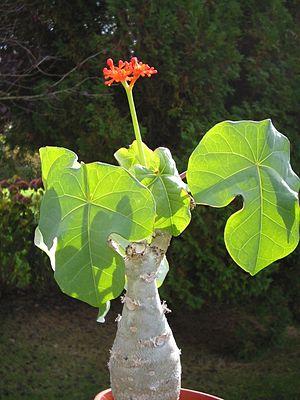
Jatropha est un genre de plantes dicotylédones de la famille des Euphorbiaceae.